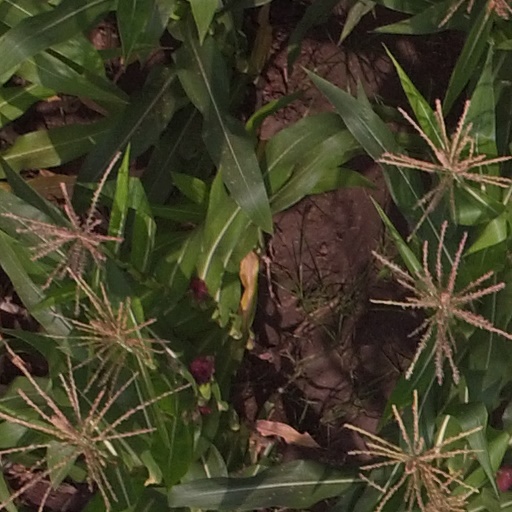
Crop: maize; corn